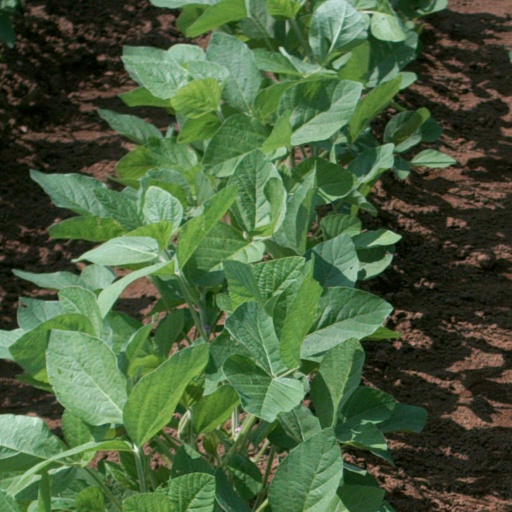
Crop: soybean